Satsuma Peninsula

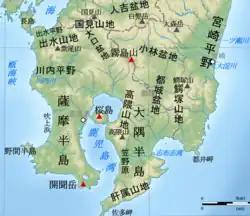
Topographic map of Kagoshima prefecture

The Satsuma Peninsula (薩摩半島 "Satsuma-hantō") is a peninsula which projects south from the southwest part of Kyūshū Island, Japan. To the west lies the East China Sea, while to the east it faces the Ōsumi Peninsula across Kagoshima Bay. Politically, it belongs to Kagoshima Prefecture, and it includes the prefectural capital, Kagoshima City. Near the southern tip of the peninsula is the Mount Kaimon (Kaimon-dake) and the hot springs of Ibusuki Onsen.